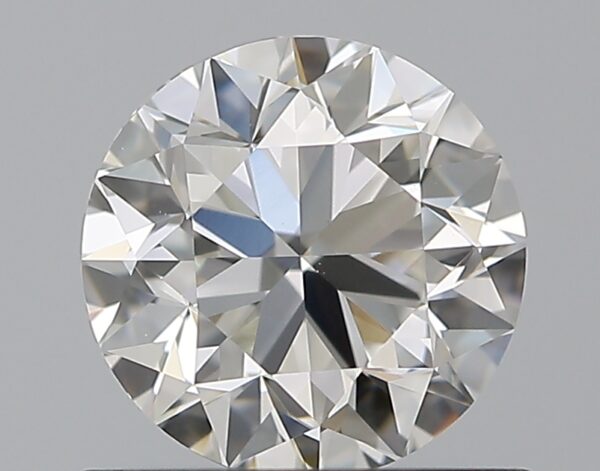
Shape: round
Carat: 0.8
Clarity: VVS2
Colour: G
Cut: VG
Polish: EX
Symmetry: EX
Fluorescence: N
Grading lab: GIA
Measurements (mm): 5.8 x 5.82 x 3.73